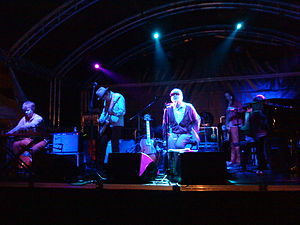
Lambchop
Lambchop, 2009
Lambchop er et alternativt country/rock-band fra Nashville, USA. Bandet består af forsanger og sangskriver Kurt Wagner samt en skiftende besætning af musikere.